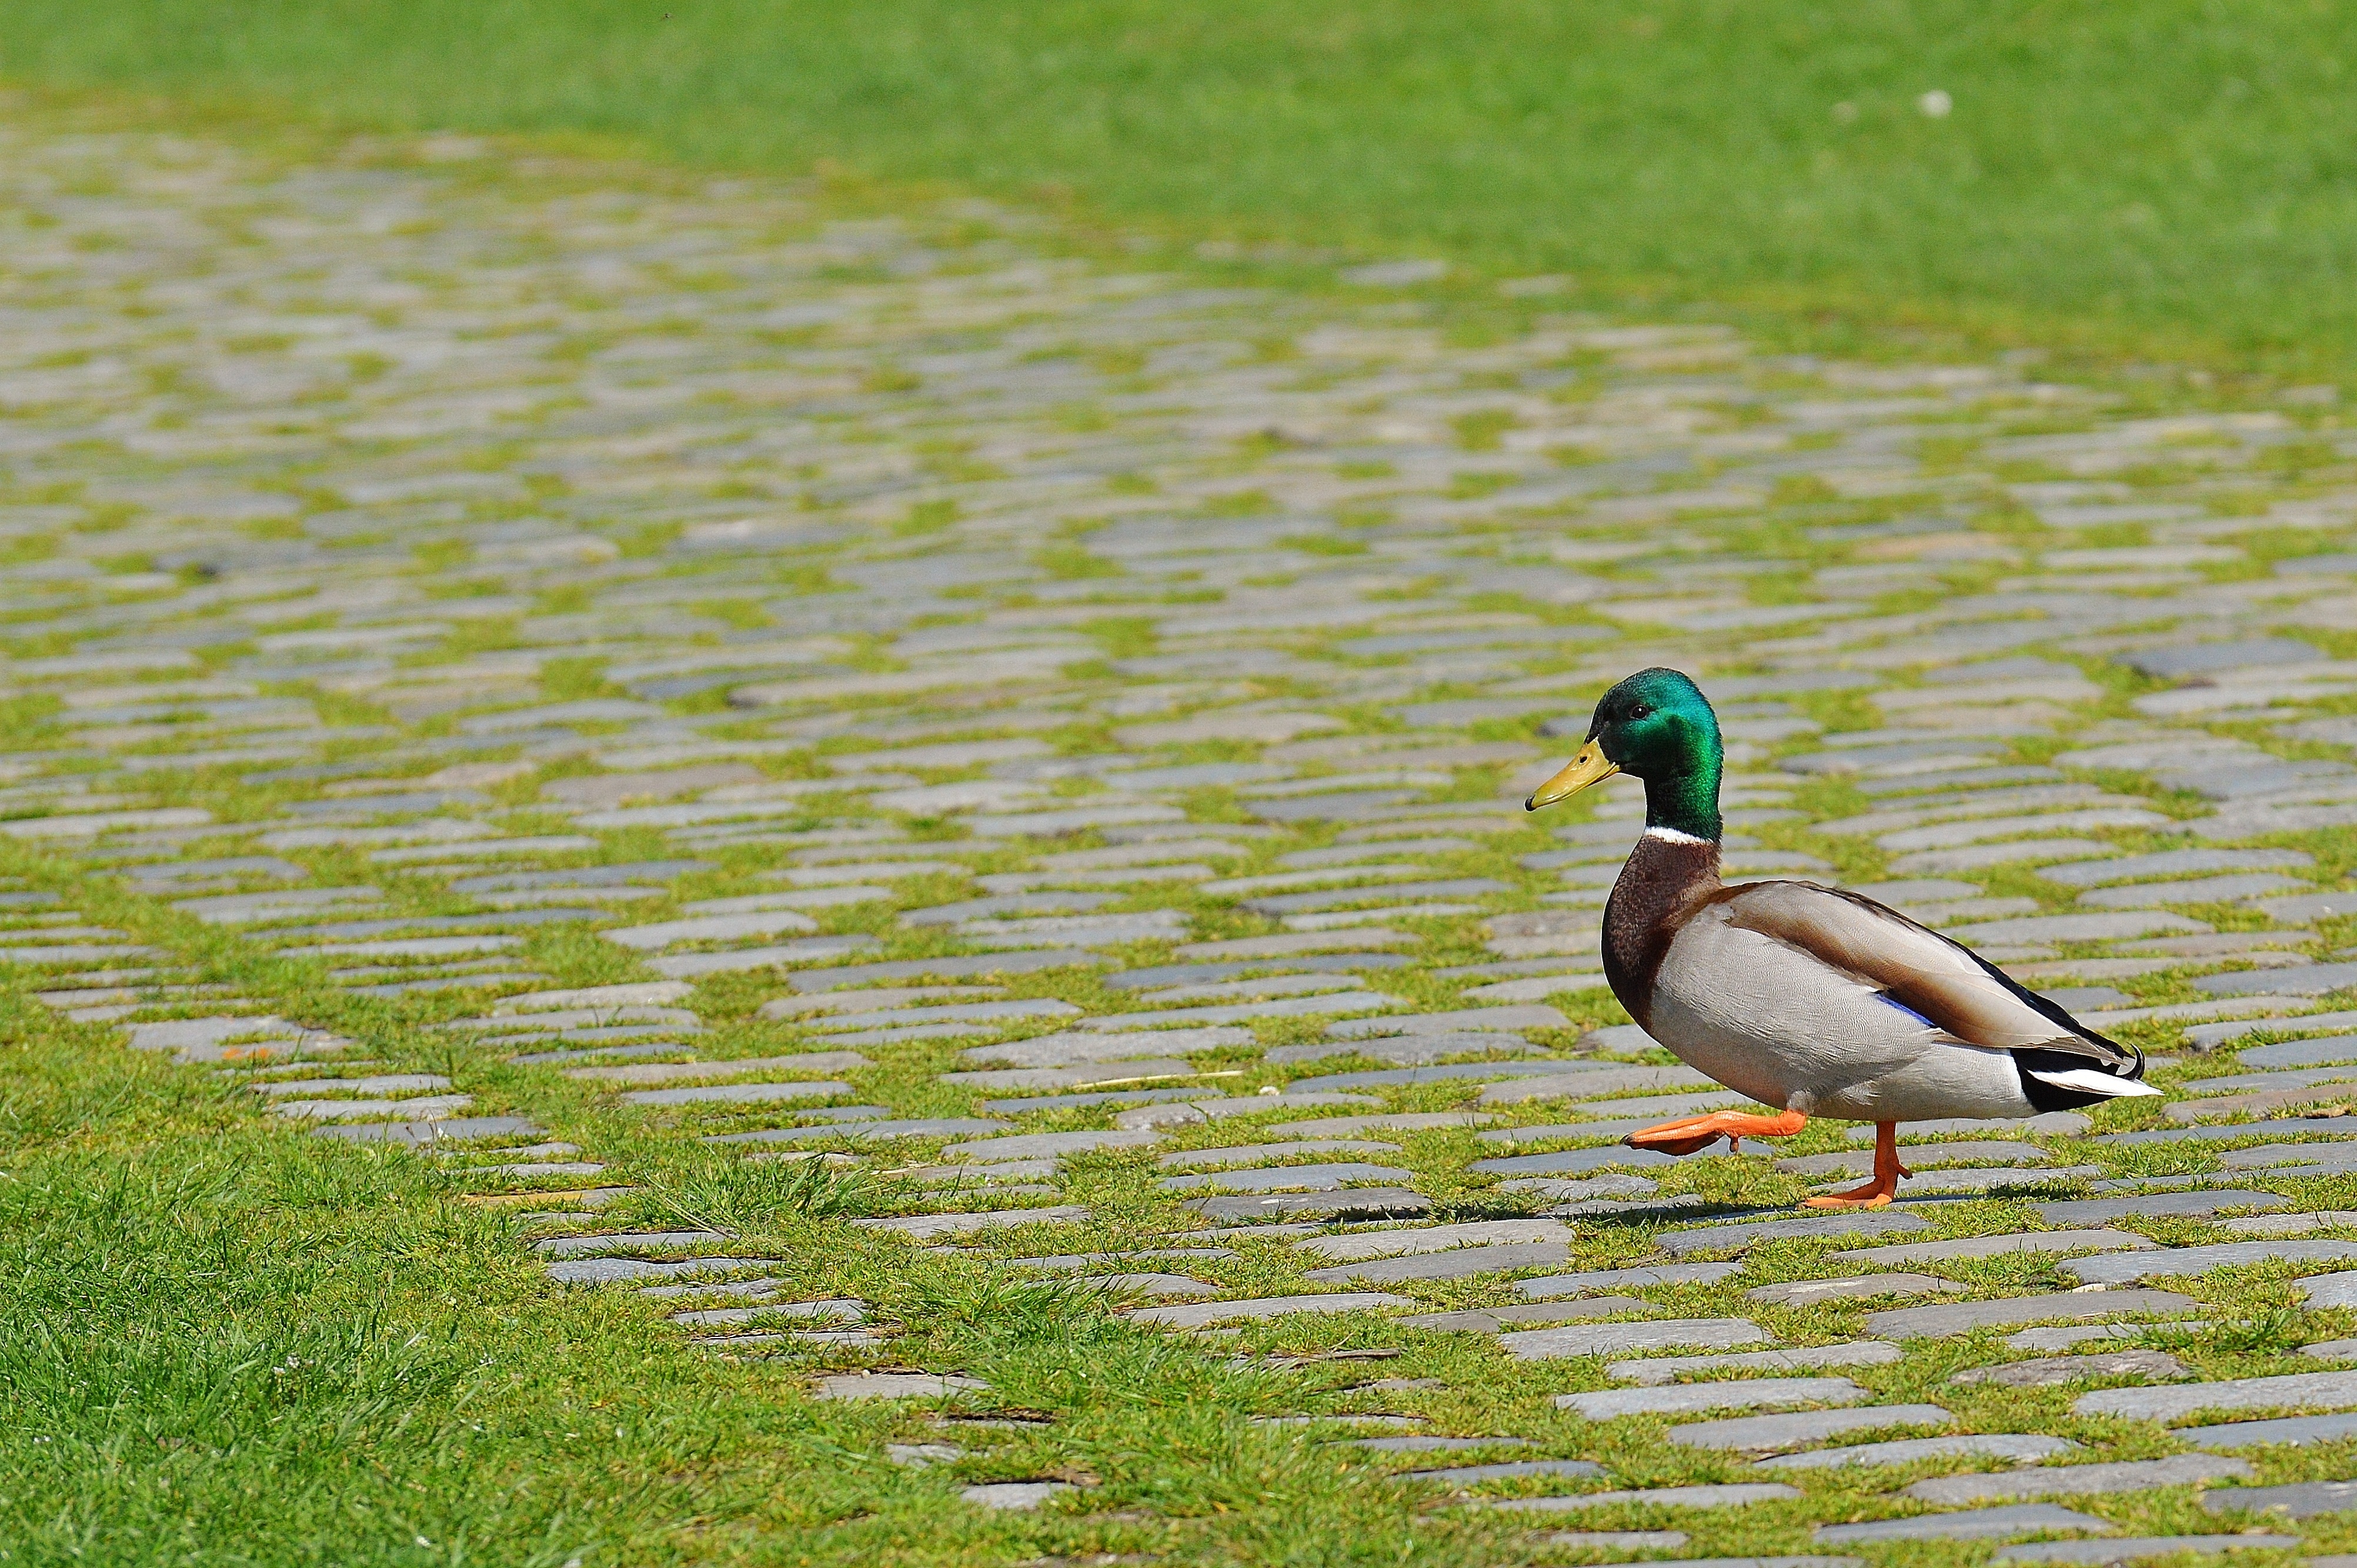
nature, grass, bird, field, lawn, meadow, sidewalk, run, walk, wildlife, green, feather, fauna, plumage, poultry, duck, goose, vertebrate, waterfowl, water bird, mallard, ducks geese and swans